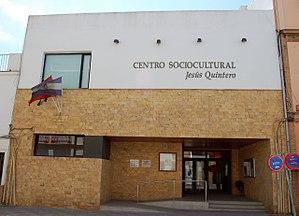
Façade du centre socioculturel Jesús Quintero, dans sa ville natale à San Juan del Puerto (Huelva)
Jesús Rodríguez Quintero, né à San Juan del Puerto le 18 août 1940 est un journaliste, directeur et présentateur de programmes de radio et de télévision espagnol.